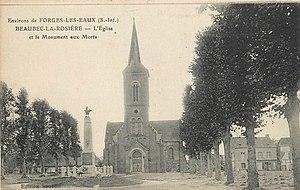
Carte postale du village vers 1925.
Beaubec-la-Rosière est une commune française située dans le département de la Seine-Maritime en région Normandie.